Royal Mews

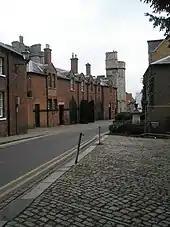
Entrance to the Royal Mews, Windsor Castle

The maintenance and provision of modern motor vehicles is as much a part of the work of the Royal Mews as that of carriages and horses. Edward VII first established a garage in the Mews in the early years of the twentieth century.